São José Esporte Clube

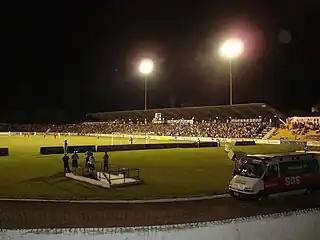
Martins Pereira stadium at night

São José Esporte Clube, more commonly referred to as São José, is a Brazilian football club based in São José dos Campos, São Paulo. The team compete in Campeonato Paulista Série A2, the second tier of the São Paulo state football league. Its home stadium is Estádio Martins Pereira, which has a maximum capacity of approximately 15,300.